Air Atlantique

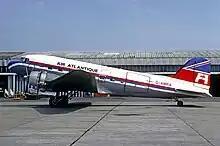
G-AMRA at Jersey, May 1982. Wearing the colours of former operator Eastern Airways. A small Royal Mail logo can be seen on the door.

Between 1981 and 1982 the company purchased additional DC-3s and was awarded a lucrative postal contract on behalf of Royal Mail. A three year aerial survey contract was also awarded to Air Atlantique by the Ordnance Survey which led to the establishment of the Atlantic Surveys subsidiary. An engineering base was set up in the former British United Airways hangar at Blackpool airport which became the main UK operating base. Three Dakotas stationed at Blackpool operated newspaper flights to Belfast and the Isle of Man, with other aircraft operating nightly mail flights on the Glasgow-East Midlands-Luton and Newcastle-Liverpool runs.